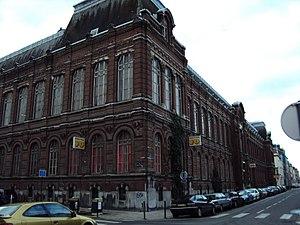
La Bourse du Travail de Lille
La bourse du travail de Lille est un bâtiment hébergeant 8 organisations syndicales à Lille.